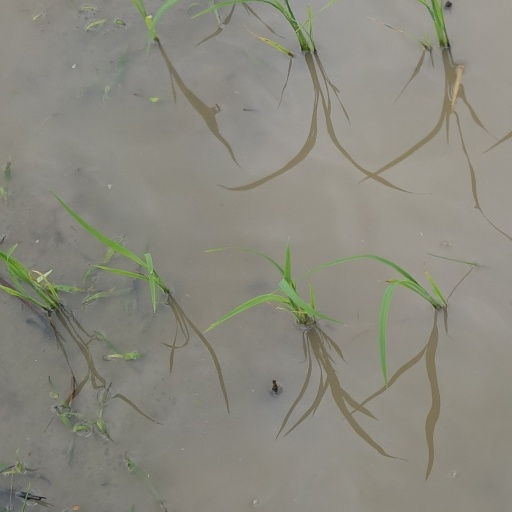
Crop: rice